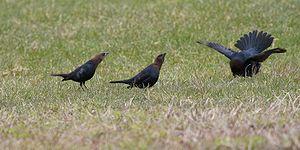
Le Vacher à tête brune est une espèce d'oiseau de la famille des Icteridae. Le mâle est noir, à tête brune, et la femelle d'un gris-brun plus terne. Cette espèce pratique le parasitisme de couvée, c'est-à-dire que la femelle pond ses œufs dans les nids d'autres espèces d'oiseaux. Cet oiseau grégaire d'Amérique du Nord, à l'origine inféodé aux grands troupeaux de bisons du Midwest, a connu un fort accroissement de population aux XIXᵉ et XXᵉ siècles. Il fait, au début du XXIᵉ siècle, l'objet d'une campagne d'éradication controversée dans certaines zones des États-Unis, ayant pour but de préserver certaines espèces d'oiseaux en danger qui sont victimes de son parasitisme.